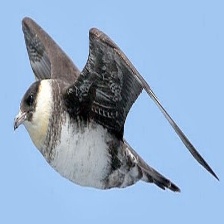
Species: POMARINE JAEGER
Scientific name: STERCORARIUS POMARINUS